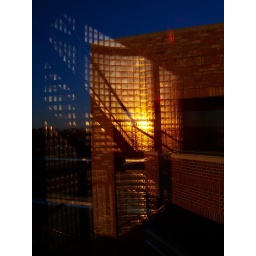
This is the reflection of the glass block window and the sun rising in the window facing west looking at another part of the building.